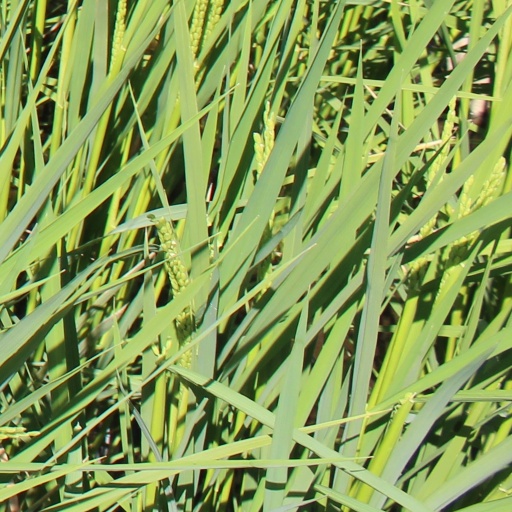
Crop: rice